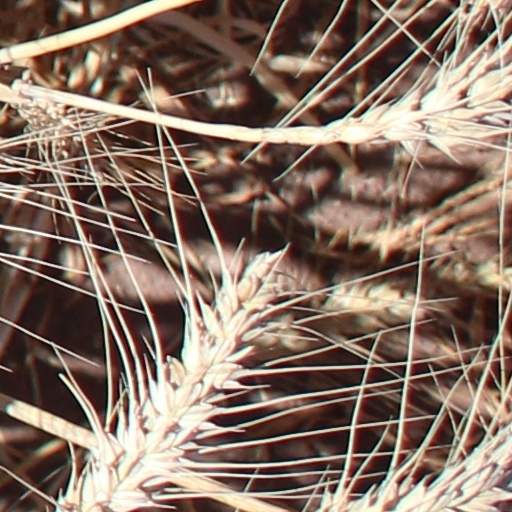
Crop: wheat